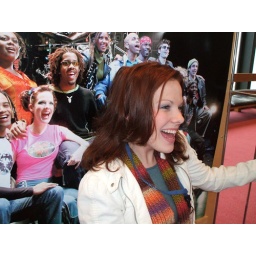
Sheila looks strikingly similar to the pink shirt girl in the large RENT poster.